Vigmostad

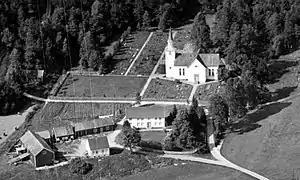
Vigmostad Church in 1953

The village (and the parish) is named after the old "Vigmostad" farm (Old Norse: "Vígmundarstaðir"), since that is the location of Vigmostad Church. The first element of the name is the old male name "Vígmundar" (river-mouth) or "Vígmarr" (river-mare(sea)) and the last element is "staðir" which means "homestead" or "farm".